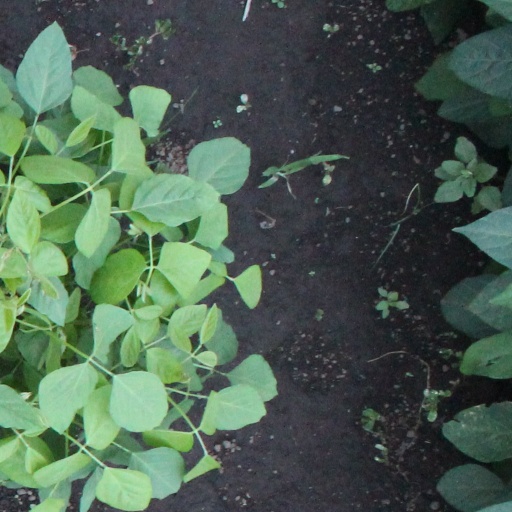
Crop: soybean